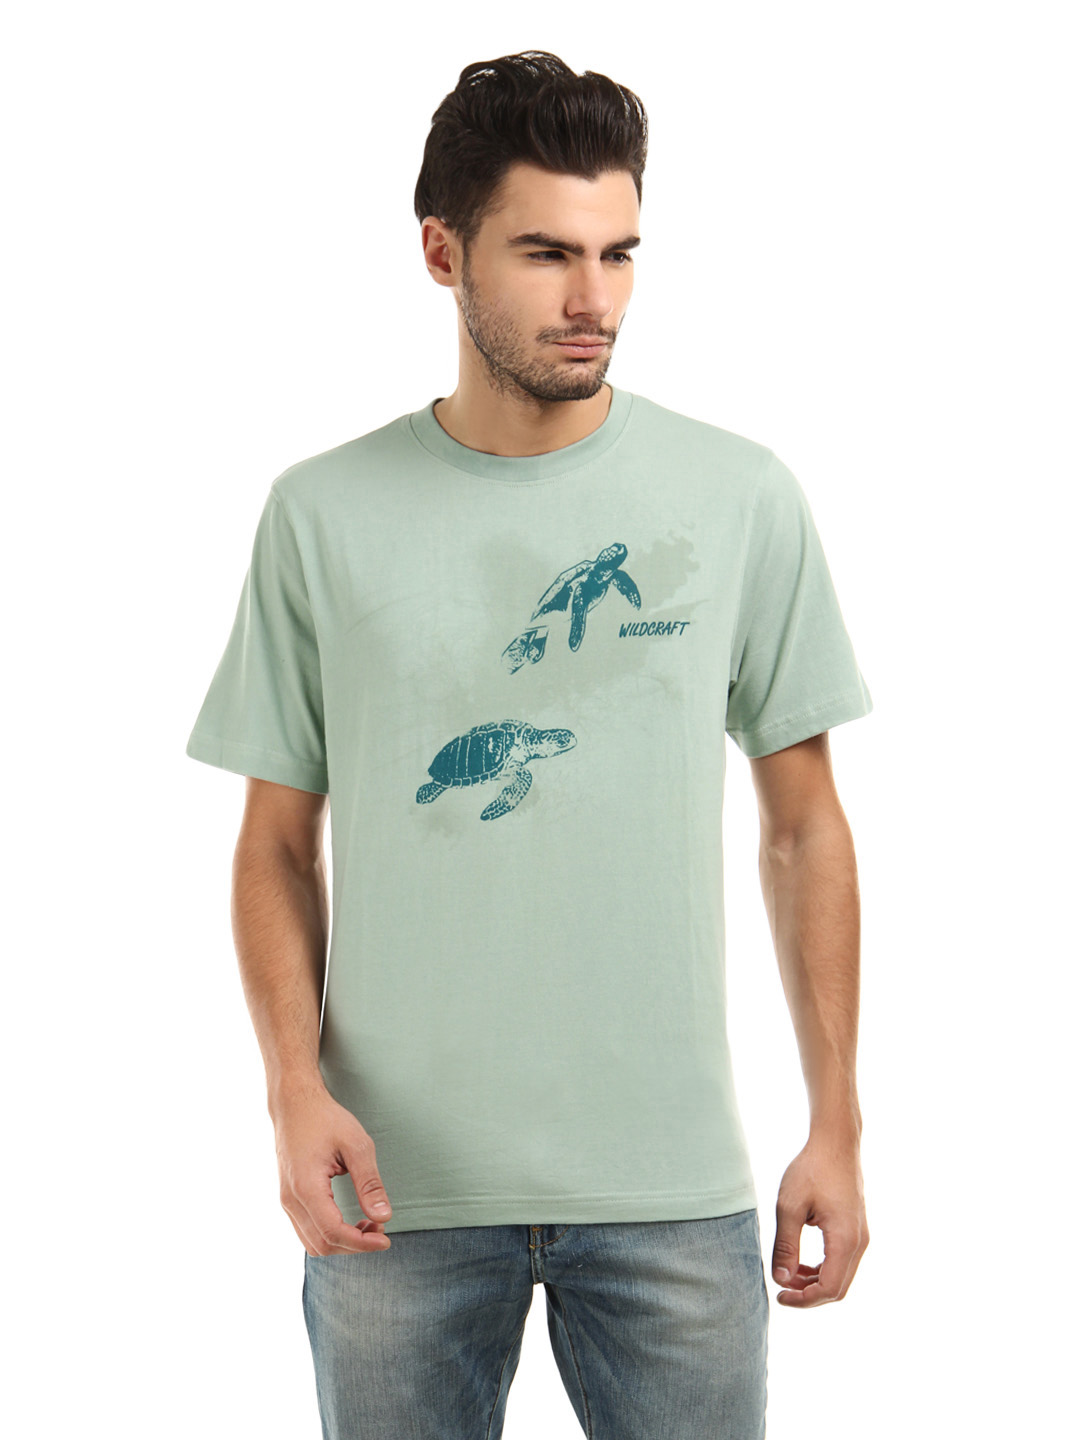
Wildcraft Men Green Printed T-Shirt
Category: Apparel / Topwear / Tshirts
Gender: Men
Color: Green
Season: Spring 2013
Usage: Casual